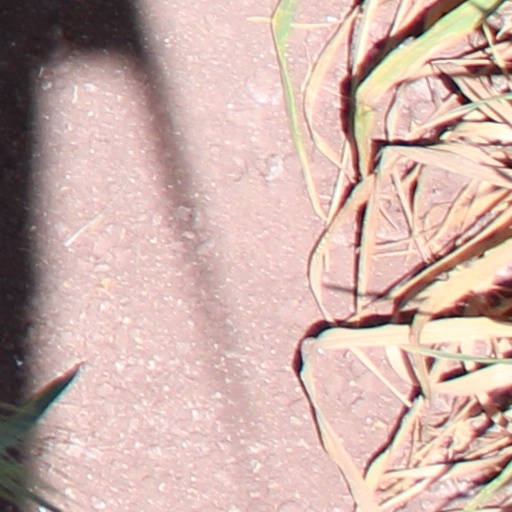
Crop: wheat